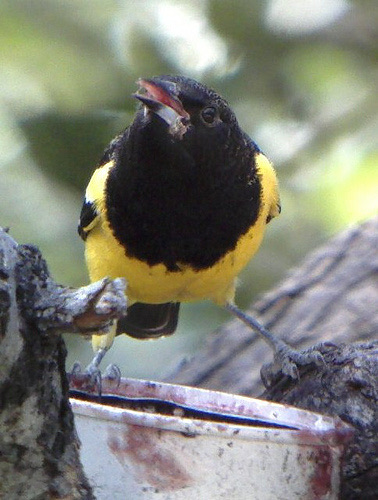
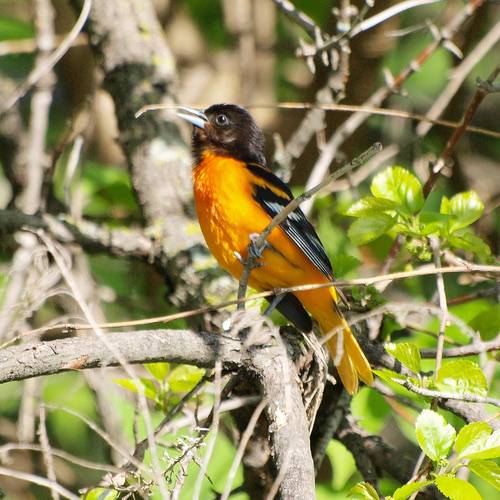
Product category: misc
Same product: yes